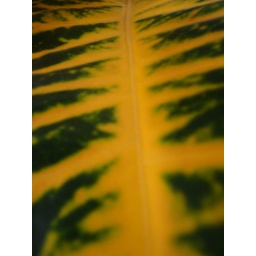
this is a leaf of a banana tree in our kitchen. it's neat-o!